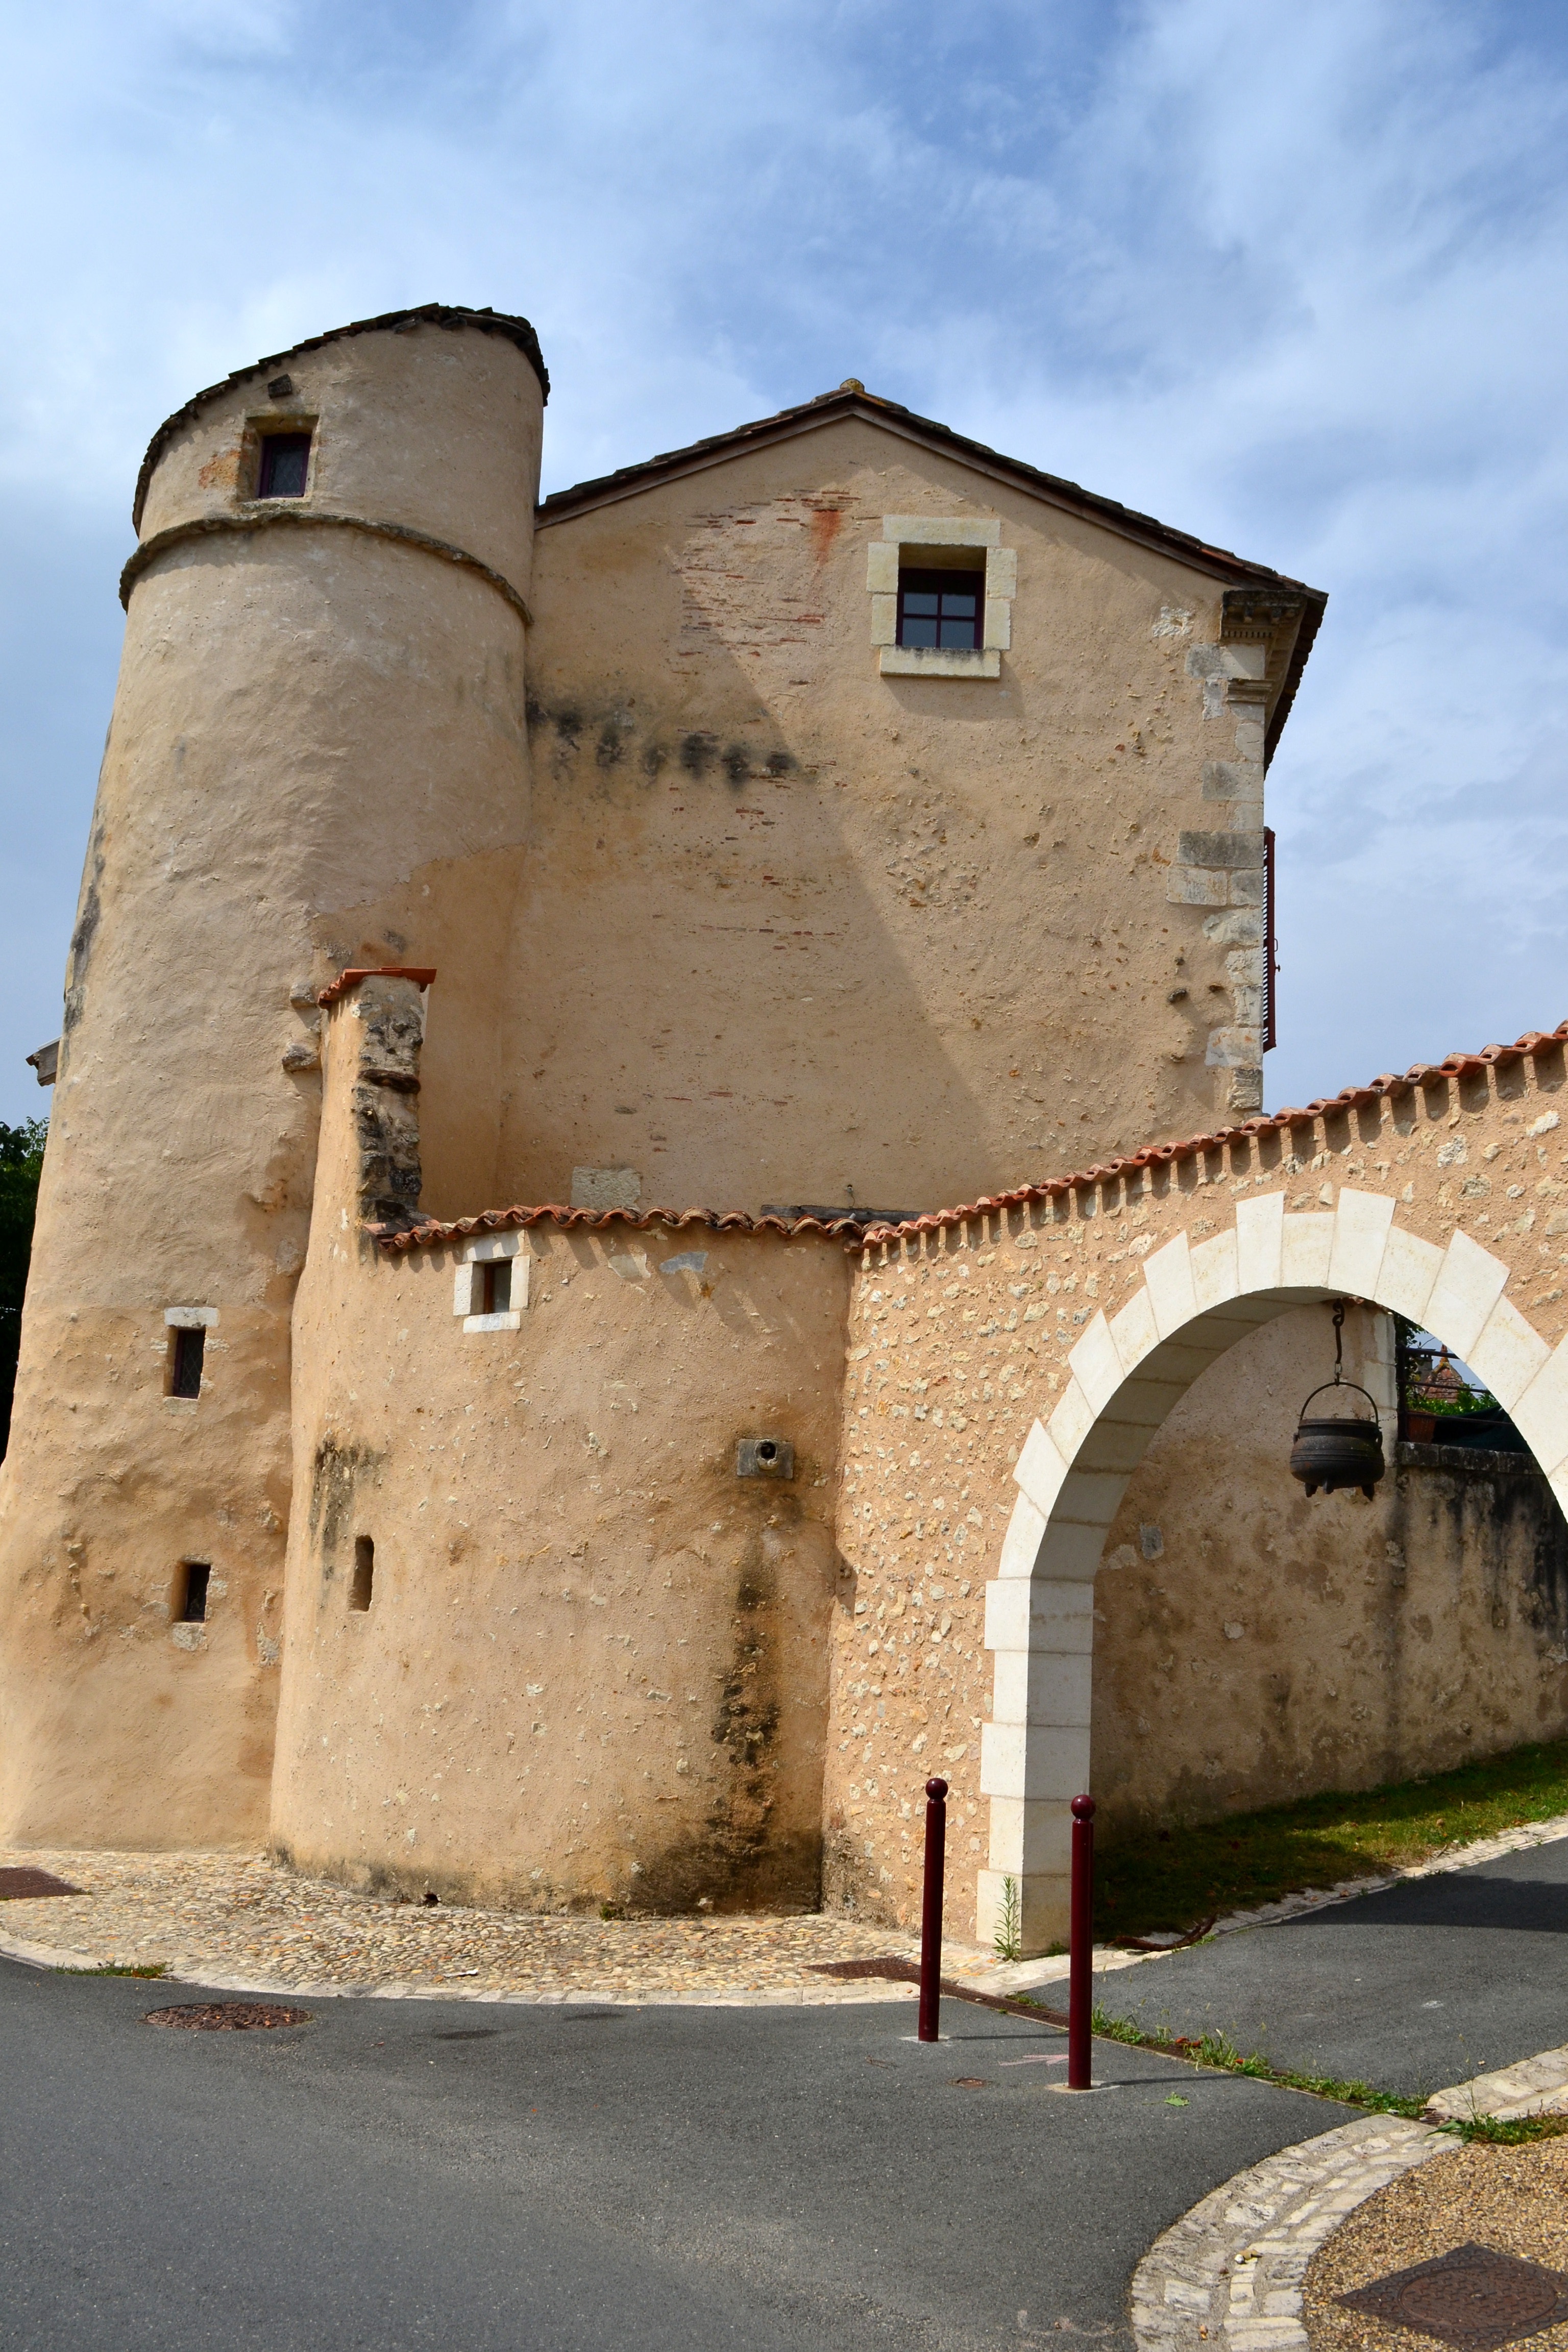
architecture, building, chateau, wall, france, tower, castle, fortification, old house, monastery, history, arc, dordogne, middle ages, cauldron, old village, p rigord, ancient history, issac, spanish missions in california